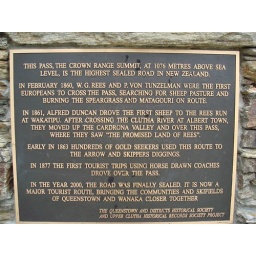
this sign is at the summit of Cardrona Pass, the road I climbed is the highest sealed road in New Zealand. crazy climb.